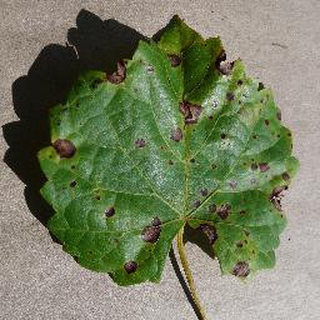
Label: grape_black_rot